Tinatin Gurieli

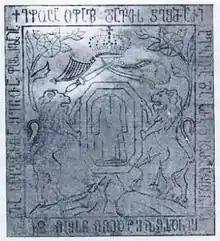
The coat of arms on Tinatin's gravestone in Shuamta.

Tinatin's gravestone at the Akhali Shuamta church depicts a heraldic design carved on it, the earliest surviving representation of the coat of arms of the Bagrationi dynasty, to which her husband belonged.